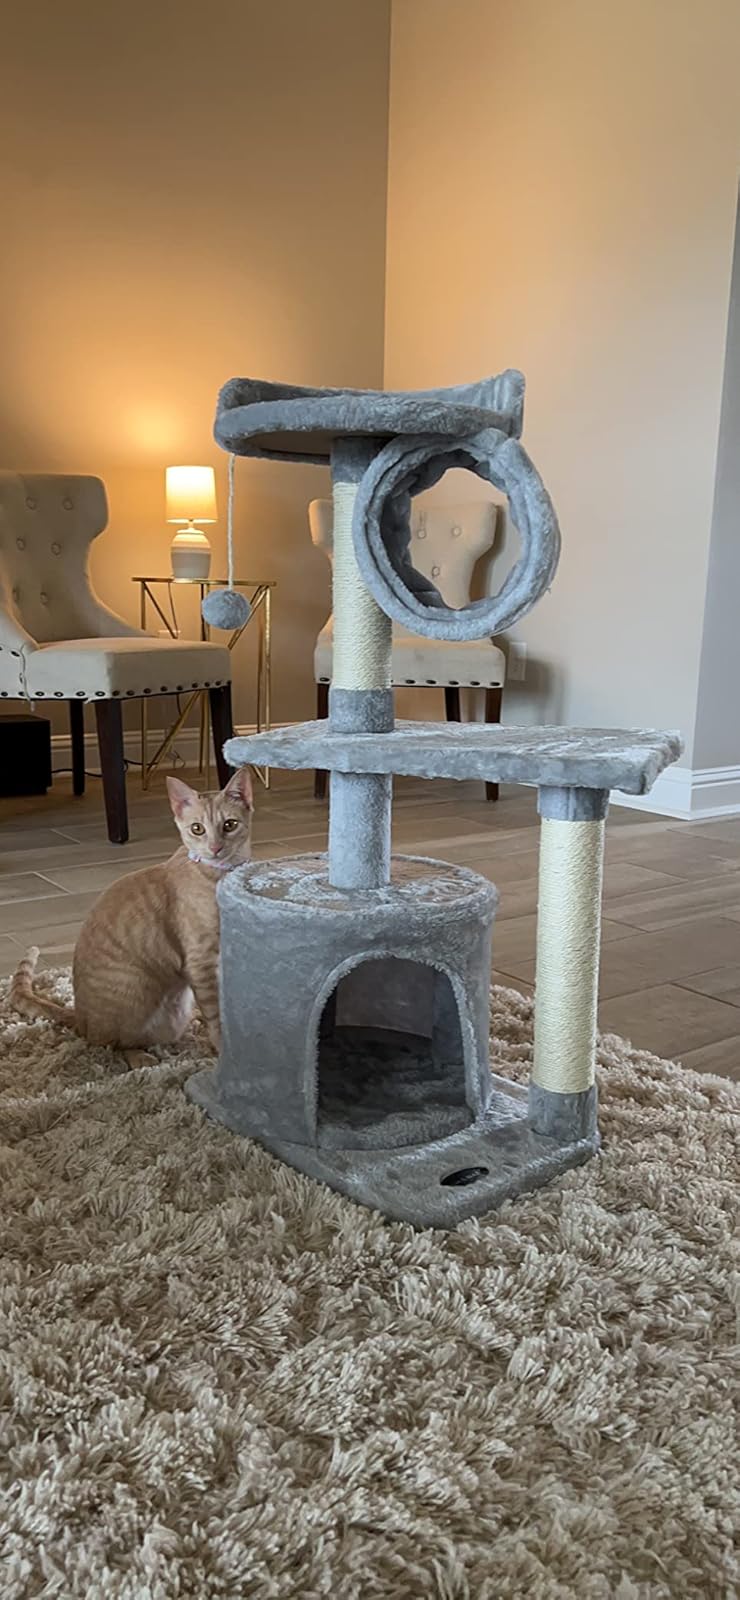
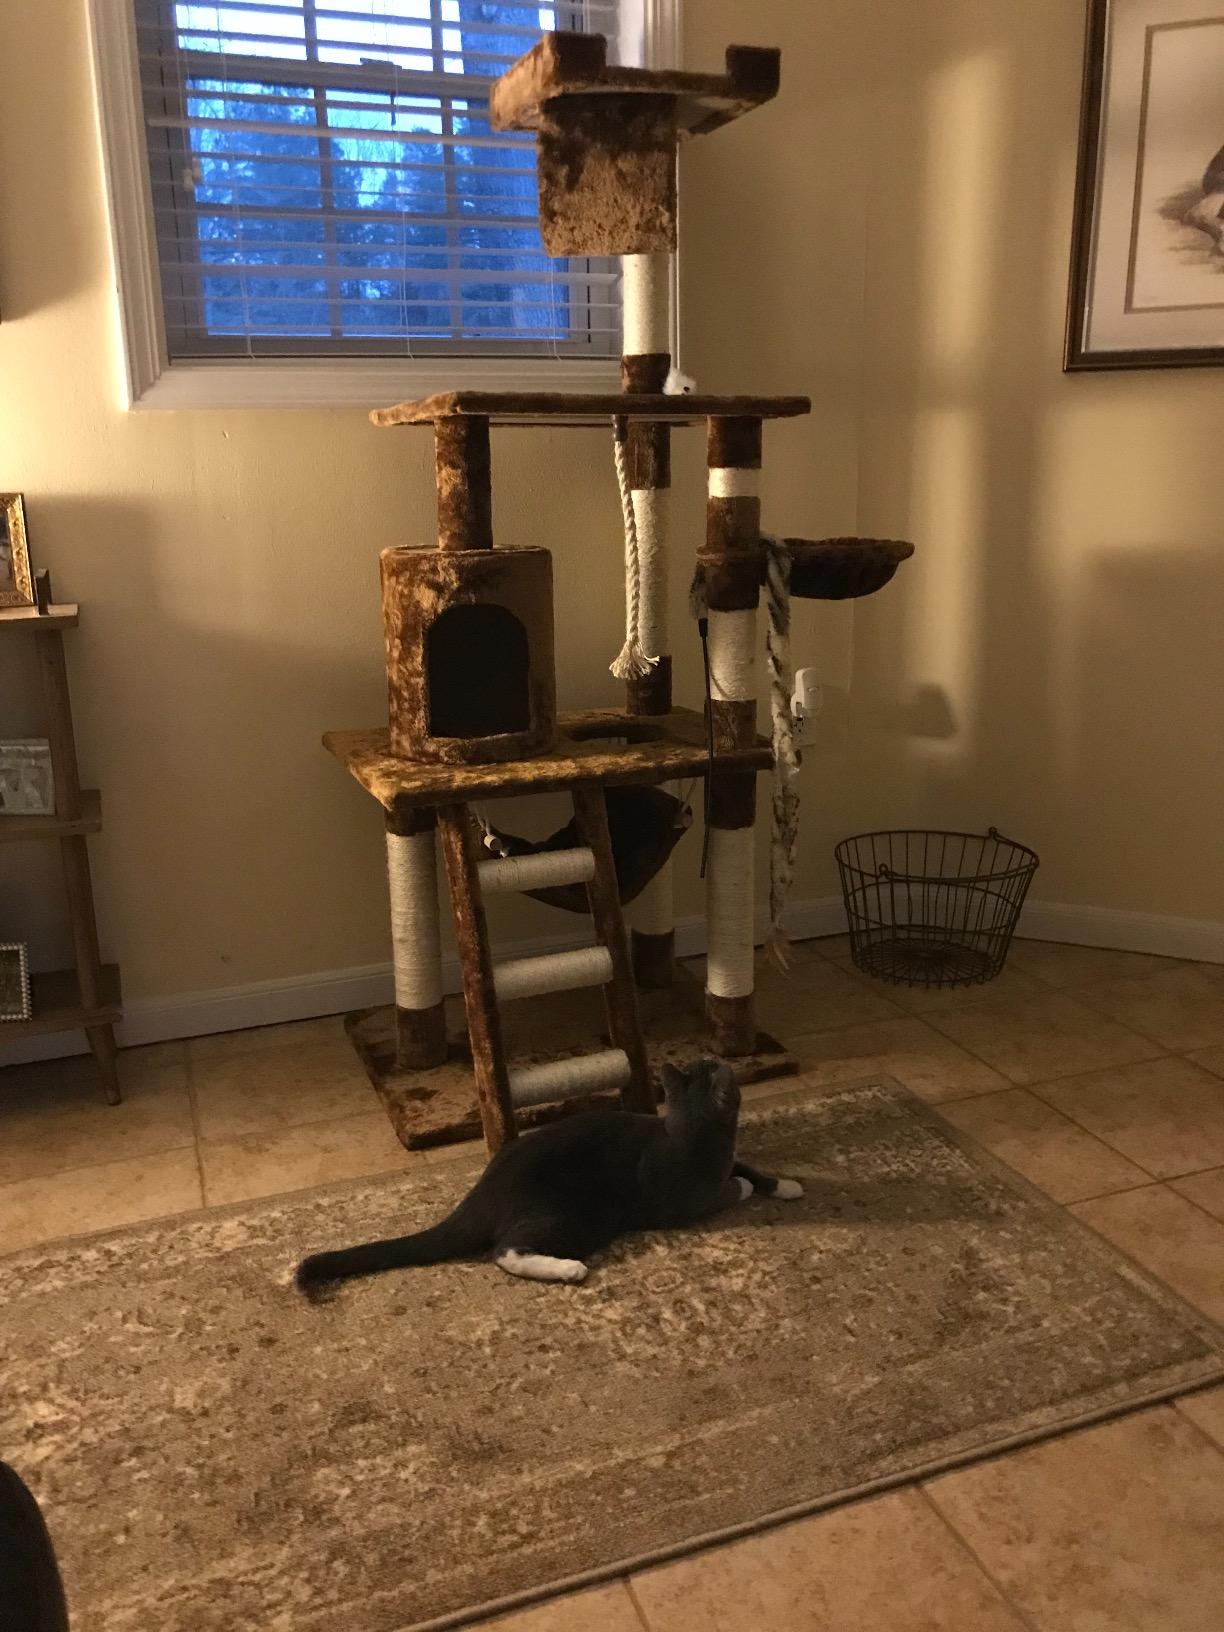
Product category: items_cat tree
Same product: no